William Ruschenberger

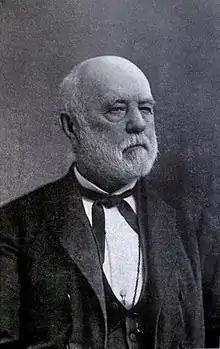

William Samuel Waithman Ruschenberger (4 September 1807 in Cumberland County, New Jersey – 24 March 1895 in Philadelphia, Pennsylvania) was a surgeon for the United States Navy, a naturalist, and a writer.